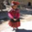
Label: girl